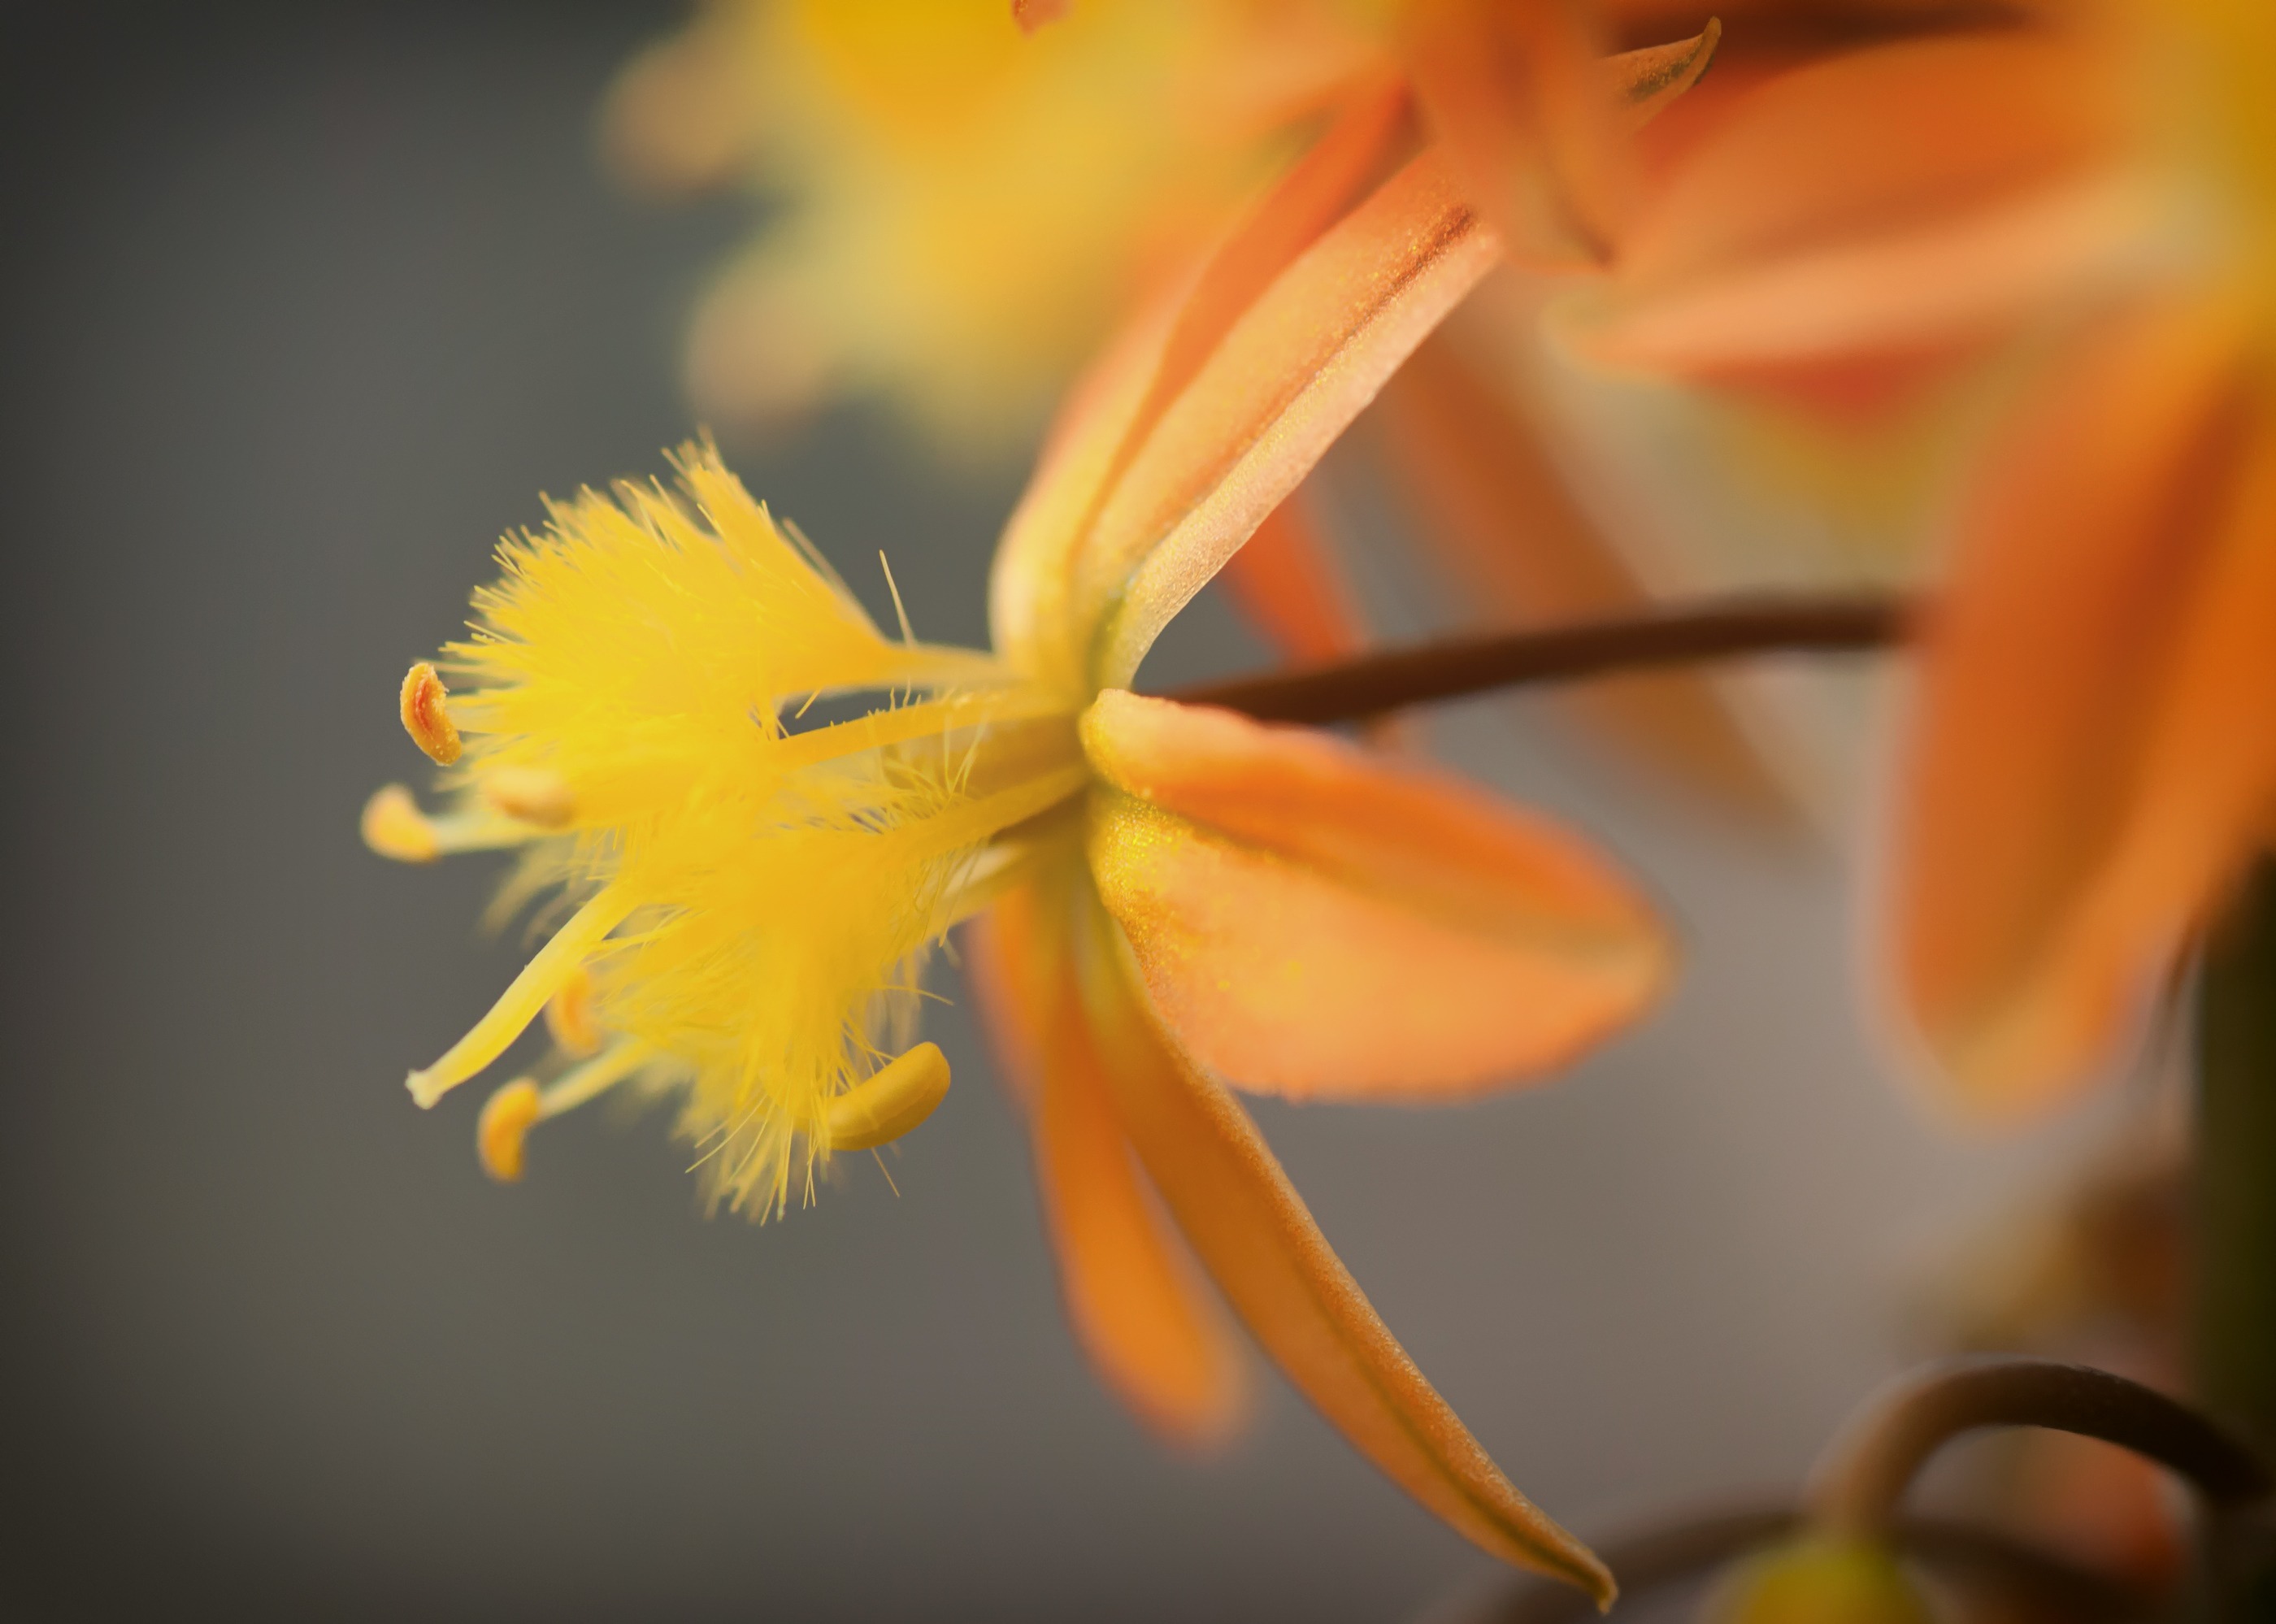
nature, blossom, plant, photography, sunlight, leaf, flower, petal, orange, pollen, macro, botany, yellow, flora, plants, wildflower, close up, outside, beautiful, macro photography, flowering plant, plant stem, land plant, bulbine frutescens